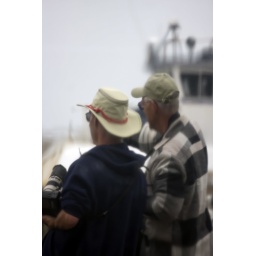
Two great photographers caught reflected in the mirrored glass of the door into the Coast Guard &amp;amp; Harbor Patrol Building.